Marie Schellinck

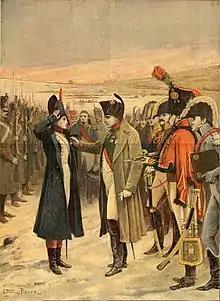
Fictional illustration by Lionel Royer: Napoleon Bonaparte presenting the female officer, Marie Schellinck with a medal on the battlefield, illustration from 'Le Petit Journal', September 1894

Marie Schellinck (25 July 1757, Ghent – 1 September 1840, Menen), also known as Shelling, was an Austrian-Netherlands-born female soldier who fought in the French Revolution.